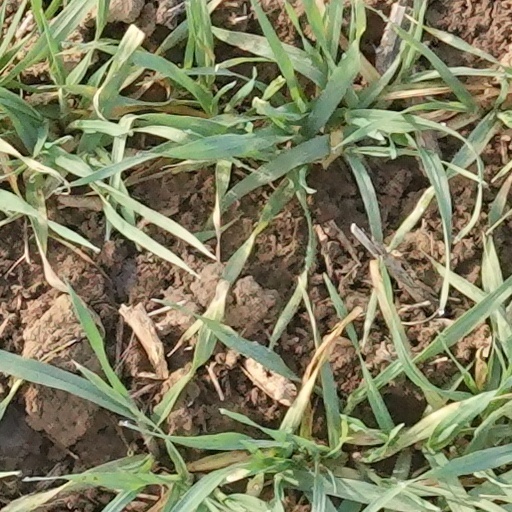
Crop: wheat